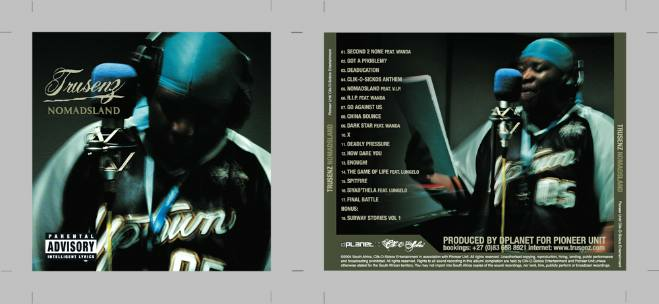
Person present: Yes